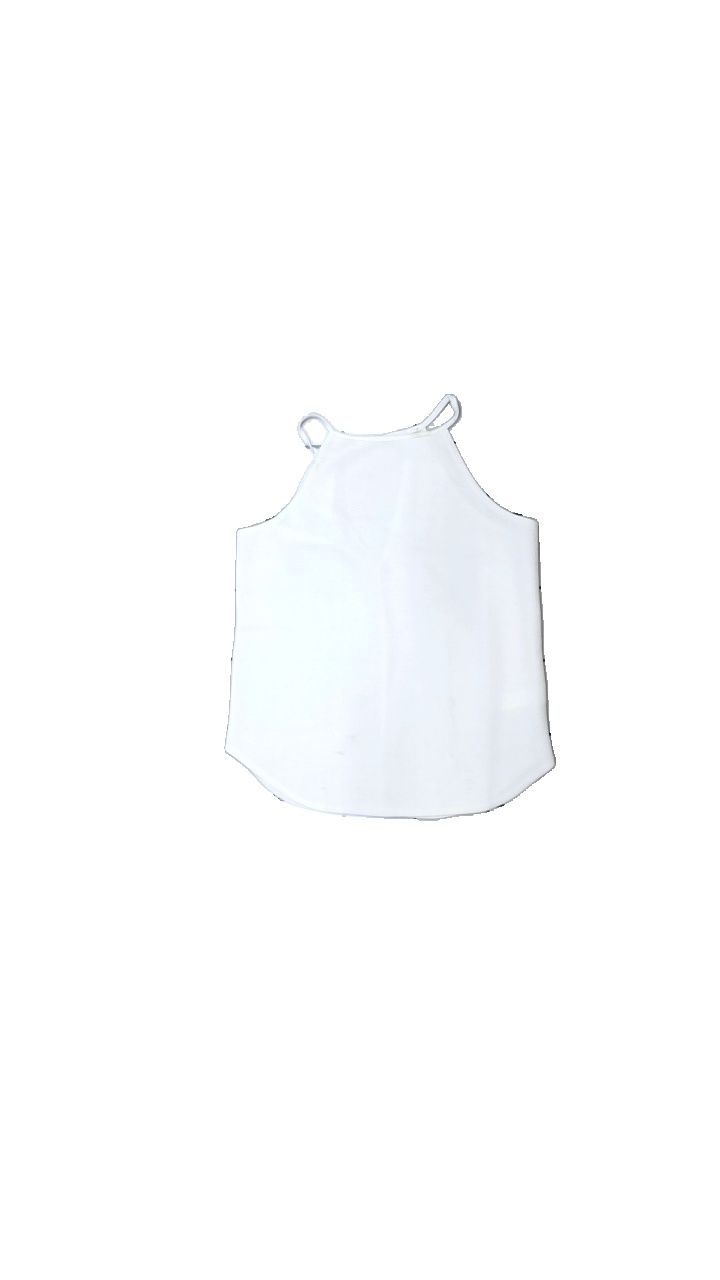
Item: Top (Ladies)
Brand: Missing
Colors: White
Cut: Regular, C-collar
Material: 100% polyester
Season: All
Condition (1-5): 3
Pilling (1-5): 3
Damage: Stain
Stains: Major
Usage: Export
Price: <50